Pazardzhik Province

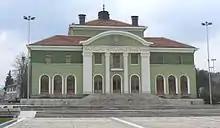
The chitalishte "Videlina" in Panagyurishte.

The northern parts of the region include the middle ridges of the Sredna Gora mountain range, to the south the relief flattens and forms the westernmost parts of the Upper Thracian Plain and to the south are located the Rhodope Mountains where most of the forests are situated. The highest point of the region is Savov Vrah in the Rila mountain range at an altitude of 2,306 m while the lowest altitude is around 200 m in the plains of the central area. The climate is transcontinental with milder winter than northern Bulgaria in the lowlands but with very low temperatures and high snowfall in the mountain areas. The average annual temperature is 11.3 °C.